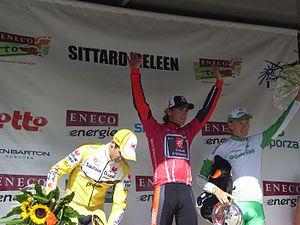
José Iván Gutiérrez Palacios, plus connu sous le nom d’Iván Gutiérrez, né le 27 novembre 1978 à Hinojedo, est un coureur cycliste espagnol, professionnel de 2000 à 2014. Vainqueur à deux reprises de l'Eneco Tour, il a notamment été vice-champion du monde du contre-la-montre en 2005. Son frère David a été également coureur professionnel une année dans l'équipe Footon-Servetto.
Le BinckBank Tour, est une course cycliste à étapes se disputant en Belgique et aux Pays-Bas. Elle débute généralement par un prologue suivi de quelques étapes de plaine ou empruntant les massifs vallonnés des Ardennes belges ou du Limbourg néerlandais.